Caleb Cotham

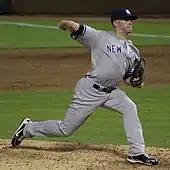
Cotham pitching for the Yankees in 2015

The New York Yankees selected Cotham in the fifth round of the 2009 Major League Baseball draft. He had surgery to repair a partially torn meniscus in his right knee. That year he spent time with the GCL Yankees and Staten Island Yankees before being shut down in September after aggravating the knee injury. He missed the entire 2010 season after undergoing knee and labrum surgery. Cotham returned to the New York-Penn League in 2011, allowing four runs on 21 hits and nine walks in 21 innings. He started the 2012 season with the Charleston RiverDogs before being promoted to the Tampa Yankees in May. Overall, he pitched to a 3.64 ERA in 101.1 innings between the two levels.